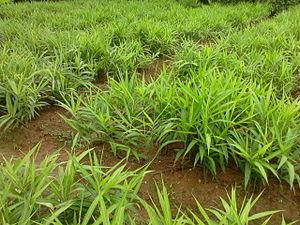
Le gingembre est une espèce de plantes originaire d'Inde, du genre Zingiber et de la famille des Zingiberaceae dont on utilise le rhizome en cuisine et en médecine traditionnelle. Ce rhizome est une épice très employée dans un grand nombre de cuisines asiatiques, et en particulier dans la cuisine indienne. Il est aussi utilisé en Occident dans la confection du ginger ale et de desserts comme le pain d'épices.